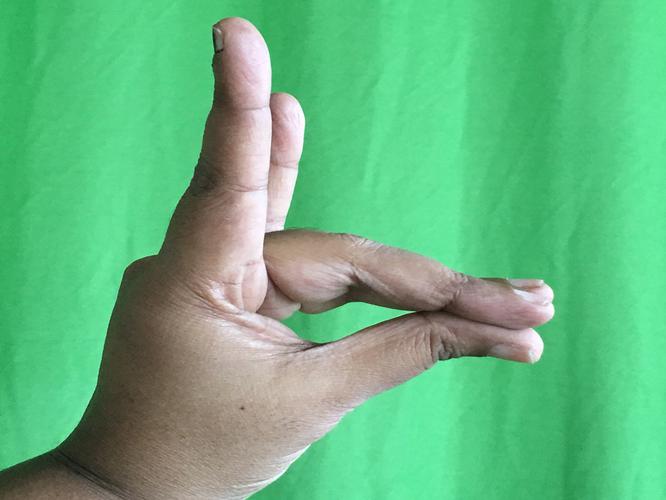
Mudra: Simhamukham
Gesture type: single_hand